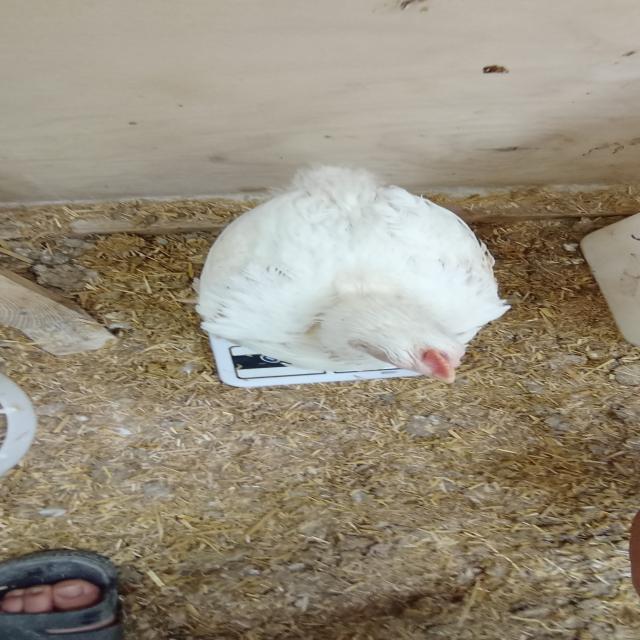
Weight: 1689 g